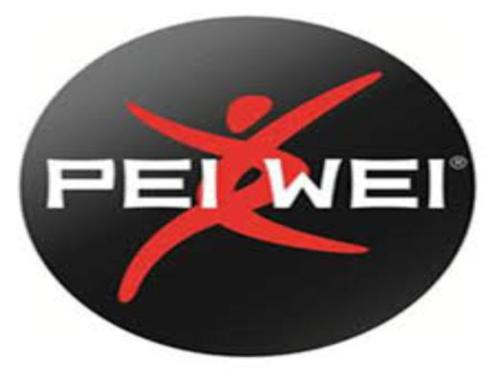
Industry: Food